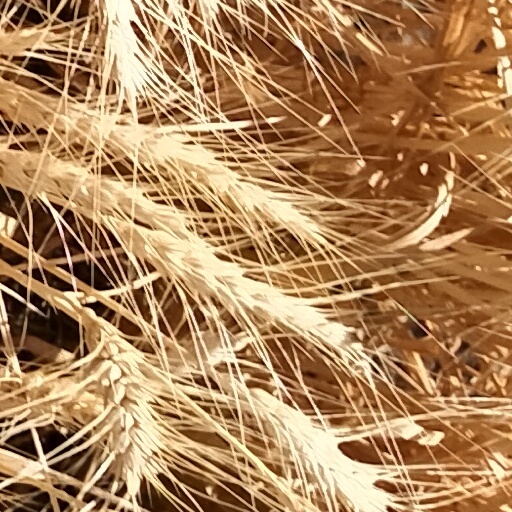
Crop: wheat